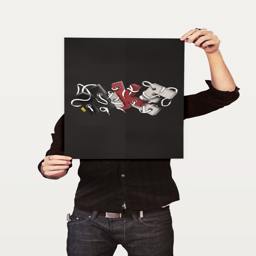
digital art selected for the #